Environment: real
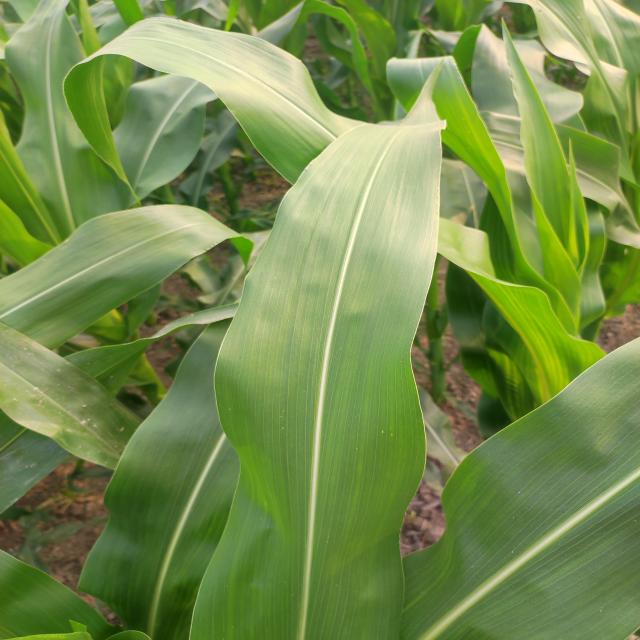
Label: healthy